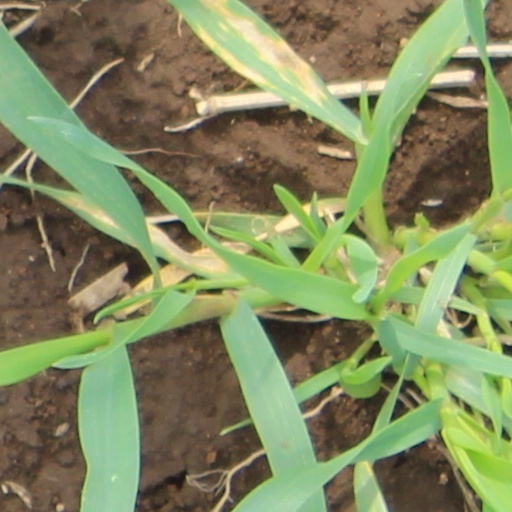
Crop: wheat